Nanami (wrestler)

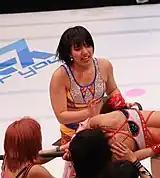
Nanami At the Stardom World Climax 2022 on March 26

Nanami made her first appearance in World Wonder Ring Stardom at New Blood 1 on March 11, 2022, where she teamed up with Haruka Umesaki in a losing effort against Oedo Tai (Starlight Kid and Ruaka). On the second night of the Stardom World Climax from March 27, 2022, she competed in a 18-women Cinderella Rumble match won by Mei Suruga and also involving Unagi Sayaka, Mina Shirakawa, Lady C, Saki Kashima, Ruaka, Saya Iida, Momo Kohgo, Waka Tsukiyama, Rina, Tomoka Inaba, Aoi, Haruka Umesaki, Maria, Ai Houzan, and Yuna Mizumori. At New Blood 3 on July 8, 2022, Nanami fell short to Ami Sourei by submission in a Singles match. At New Blood 5 on October 19, 2022, Nanami teamed up with God's Eye's Tomoka Inaba and Mirai in a losing effort against Oedo Tai (Starlight Kid, Ruaka) and Karma. After the match, Nanami was presented as God's Eye's newest member. At New Blood 6 on December 16, 2022, Nanami teamed up with Mirai and Tomoka Inaba to defeat Stars (Momo Kohgo, Saya Iida and Hanan). At New Blood 7 on January 20, 2023, Nanami is scheduled to team up with stablemate Ami Sourei and battle Momo Kohgo and Momoka Hanazono in the first rounds of the New Blood Tag Team Championship inaugural tournament.